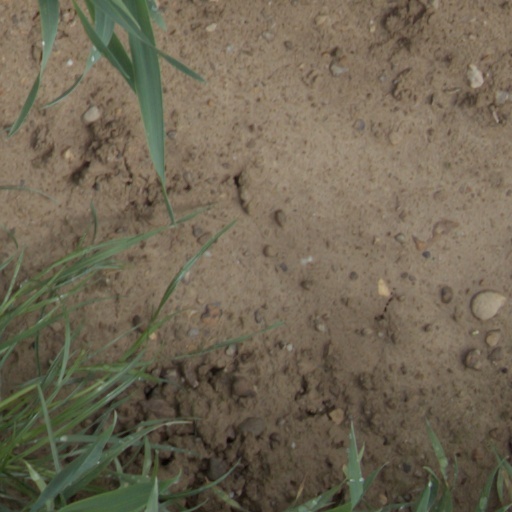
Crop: wheat